Broadway, Kochi

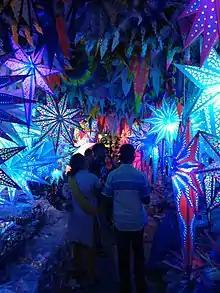
A street of Christmas star shops

Broadway Shopping street covers an area of two kilometer radius road which is sandwiched between Marine Drive, Kochi and MG Road. The area is characterized by narrow roads, quite ironically given its name. The market canal passes through Broadway and Market Road. The shopping street is a car-free pedestrian zone. Broadway adjoins Ernakulam Market where there are many wholesale shops as well.